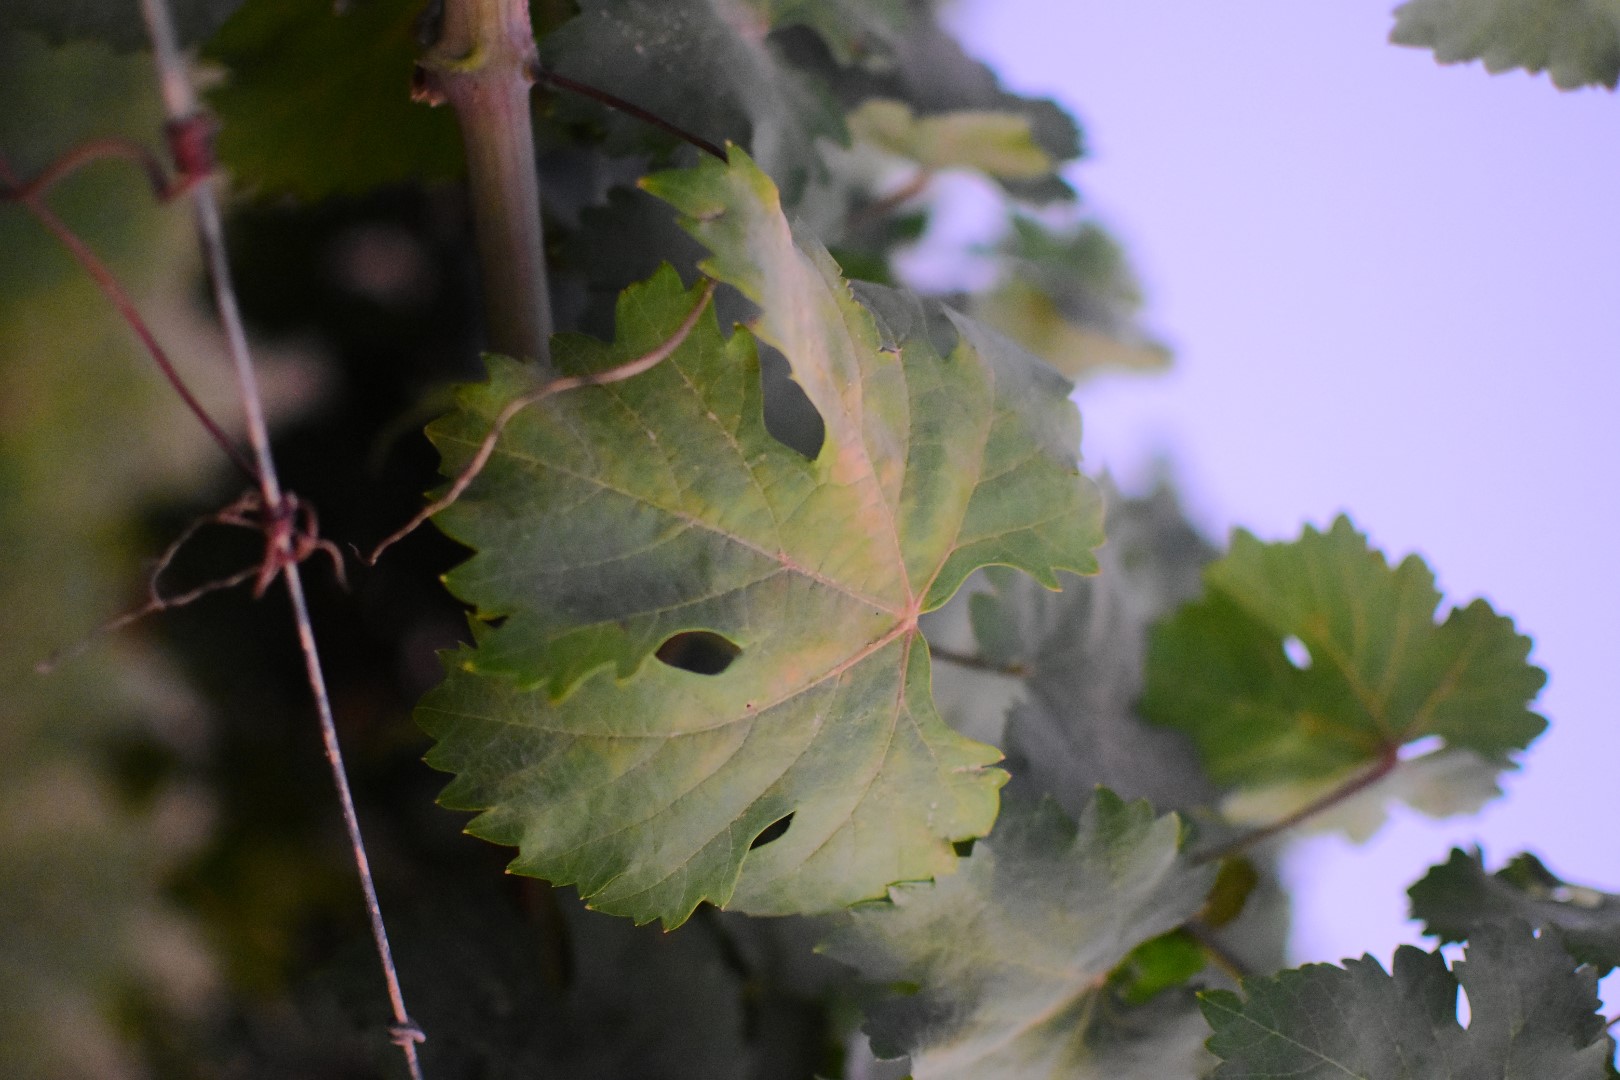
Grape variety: Aswud Balad